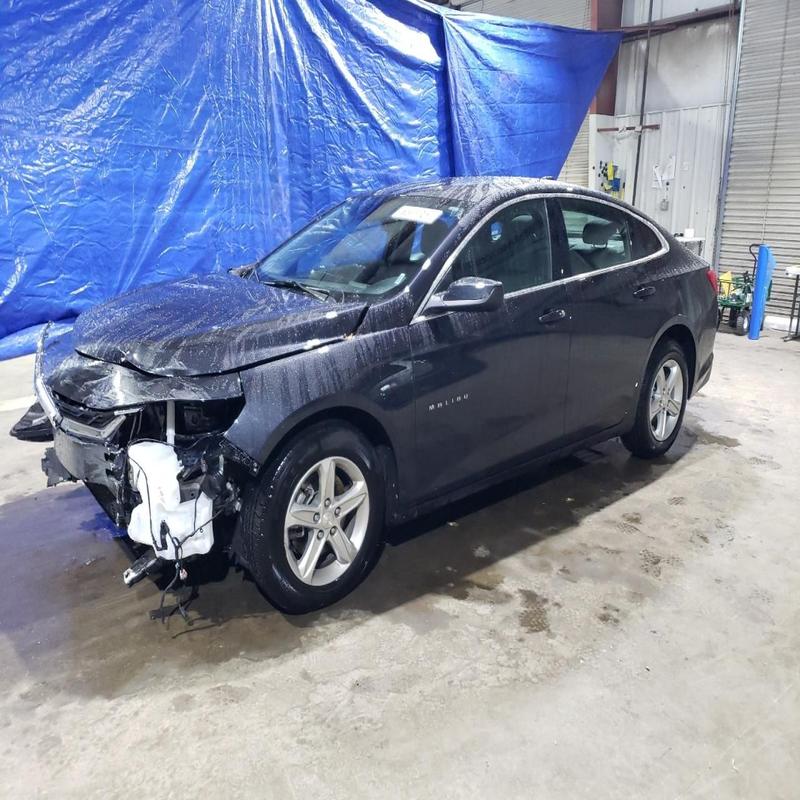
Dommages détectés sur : plaque d'immatriculation avant, pare-choc avant, feu avant gauche, capot, aile avant droite, aile avant gauche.
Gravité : majeur